Jumper (computing)

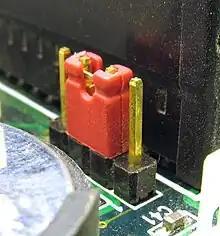
Red jumper on a pin header

When a jumper is placed over two or more jumper pins, an electrical connection is made between them, and the equipment is thus instructed to activate certain settings accordingly. For example, with older PC systems, CPU speed and voltage settings were often made by setting jumpers.